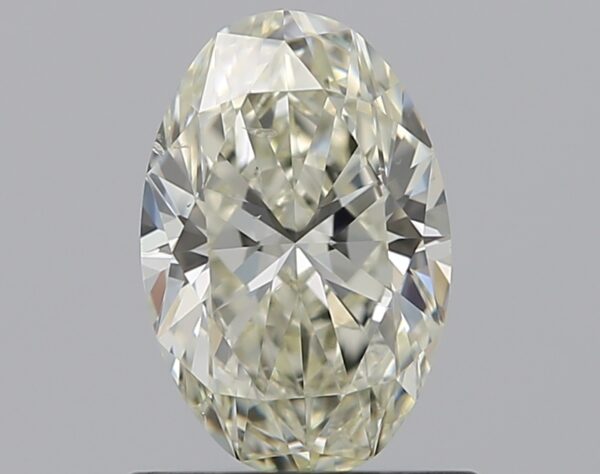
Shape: oval
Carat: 0.7
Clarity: SI1
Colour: L
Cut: EX
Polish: EX
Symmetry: VG
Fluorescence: M
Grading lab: GIA
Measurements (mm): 7.33 x 4.85 x 3.02